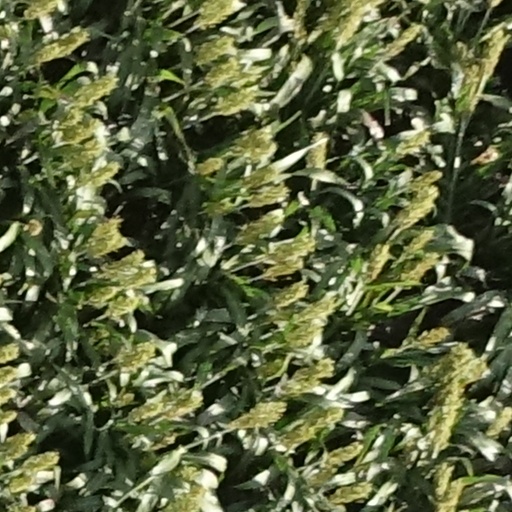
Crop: sorghum